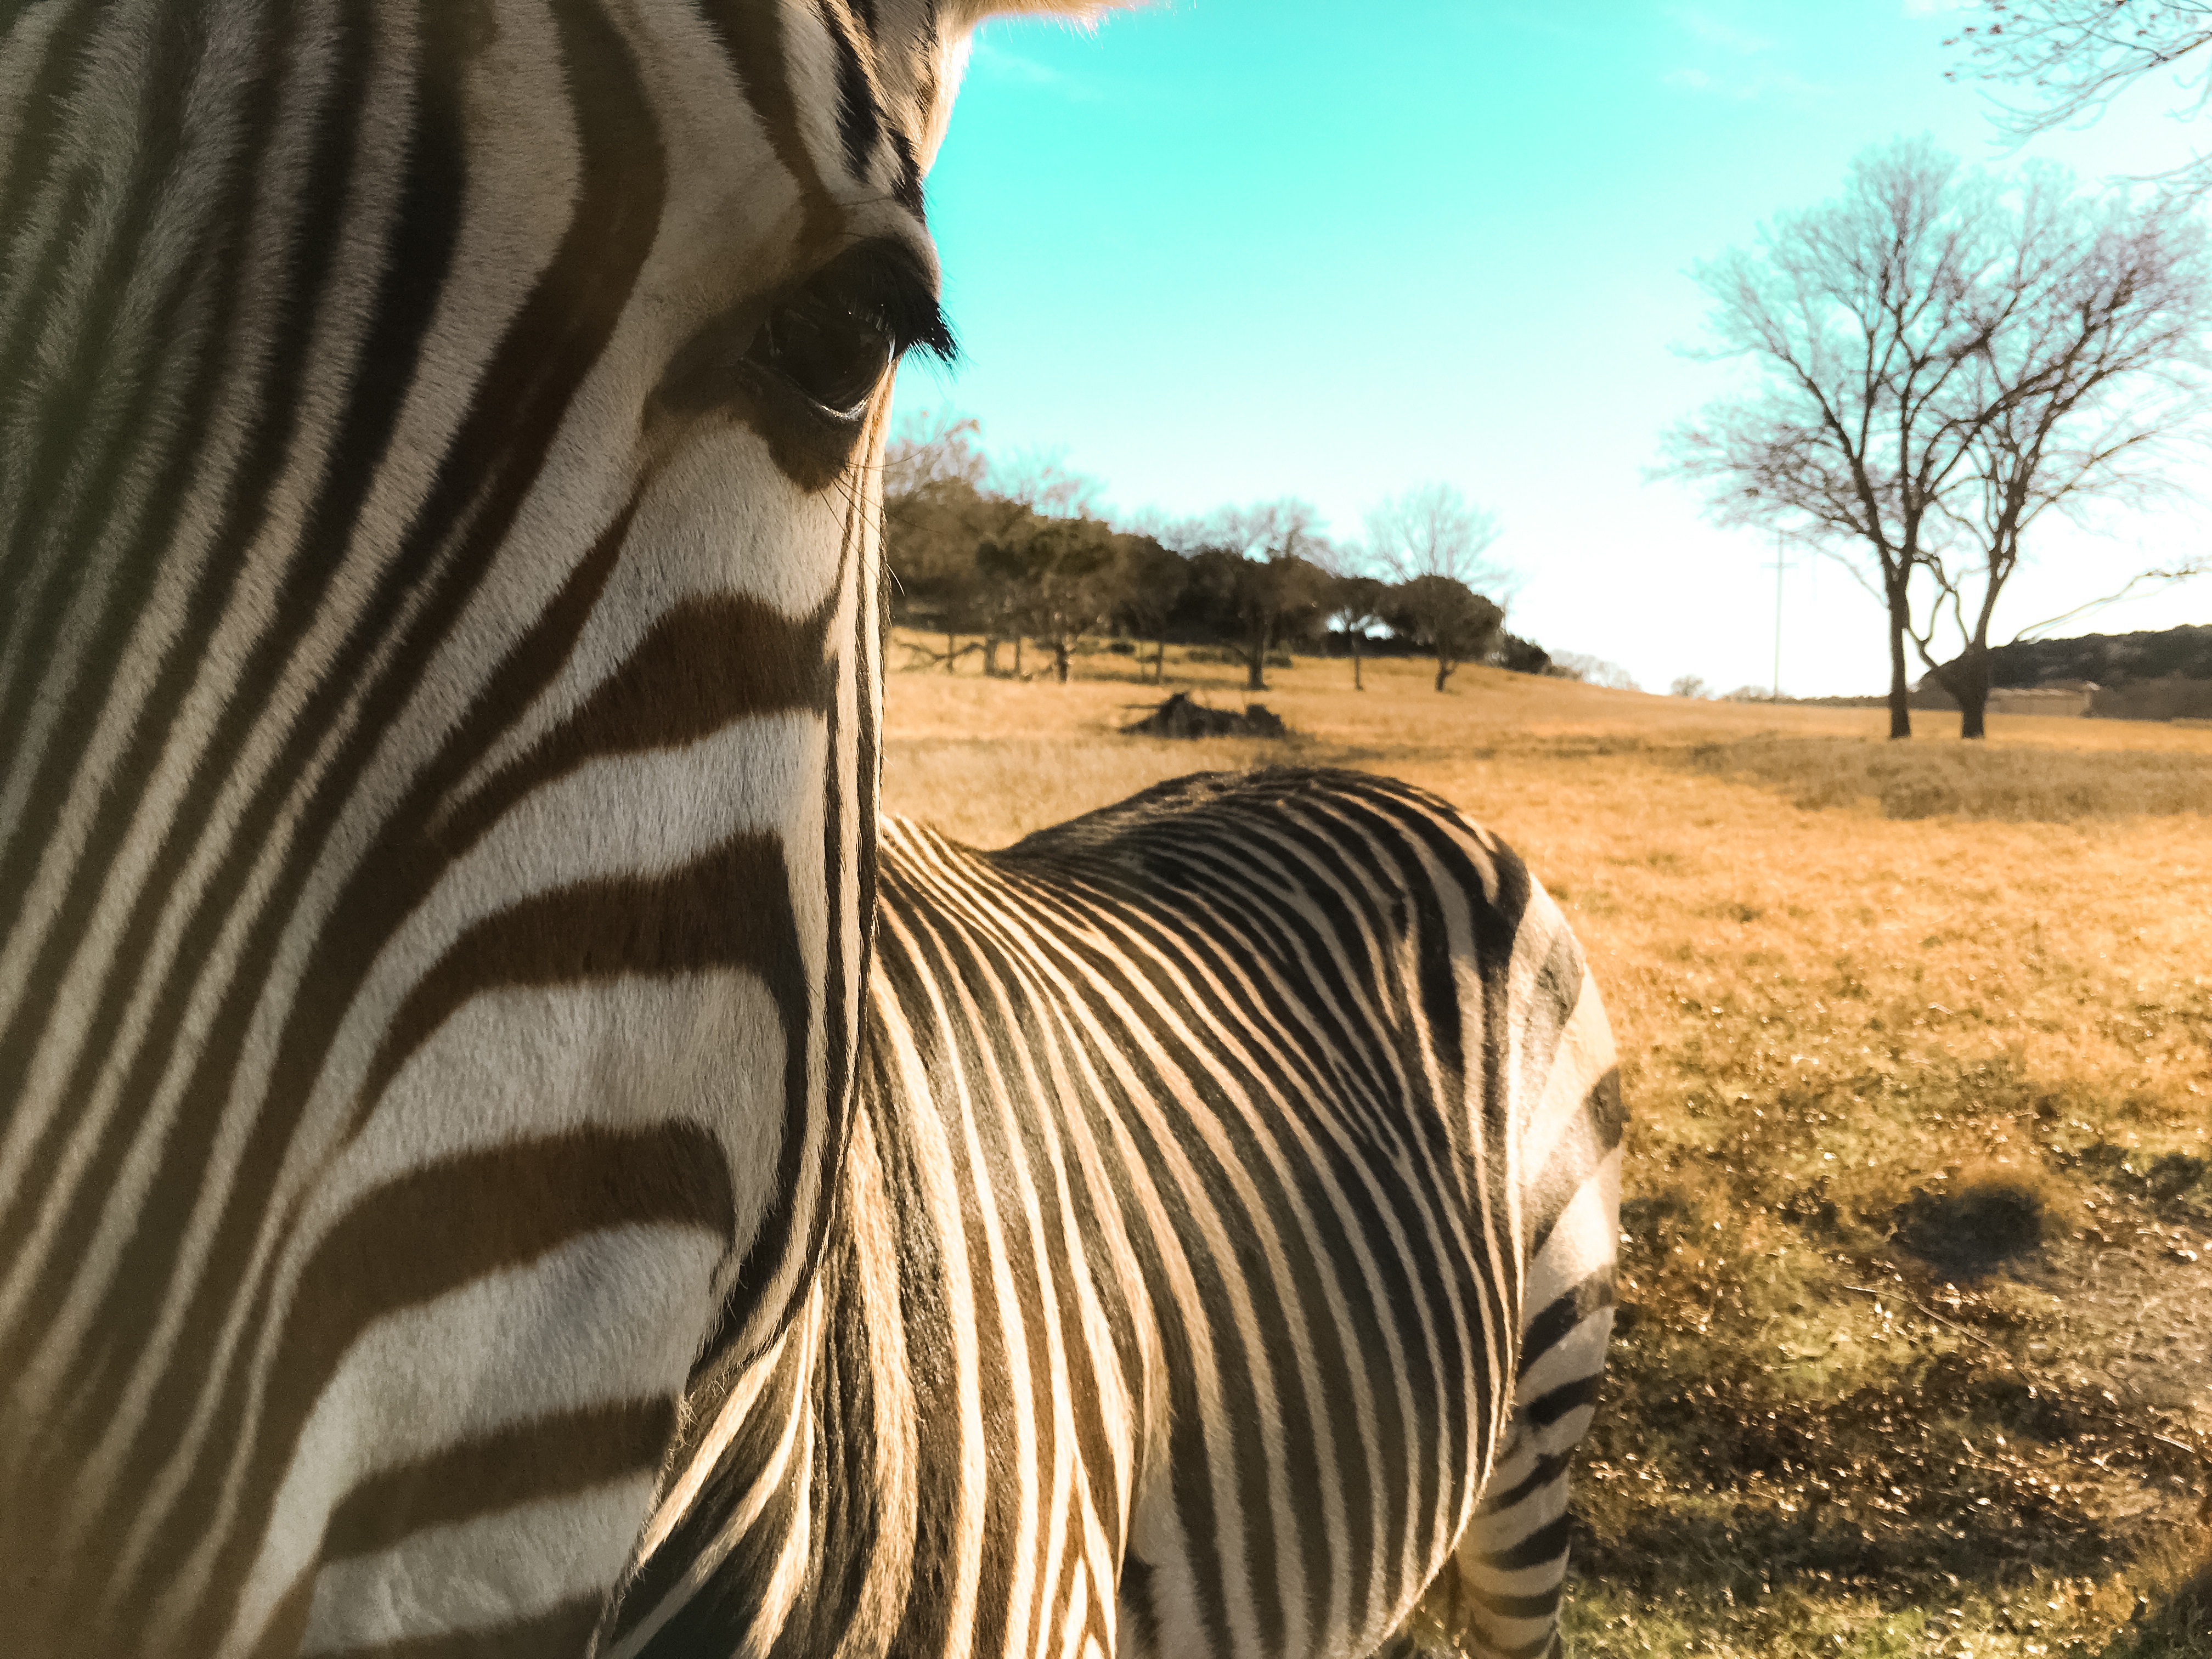
adventure, wildlife, mammal, mane, fauna, savanna, zebra, safari, giraffidae, horse like mammal